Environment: real
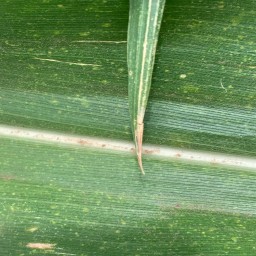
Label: lethal_necrosis